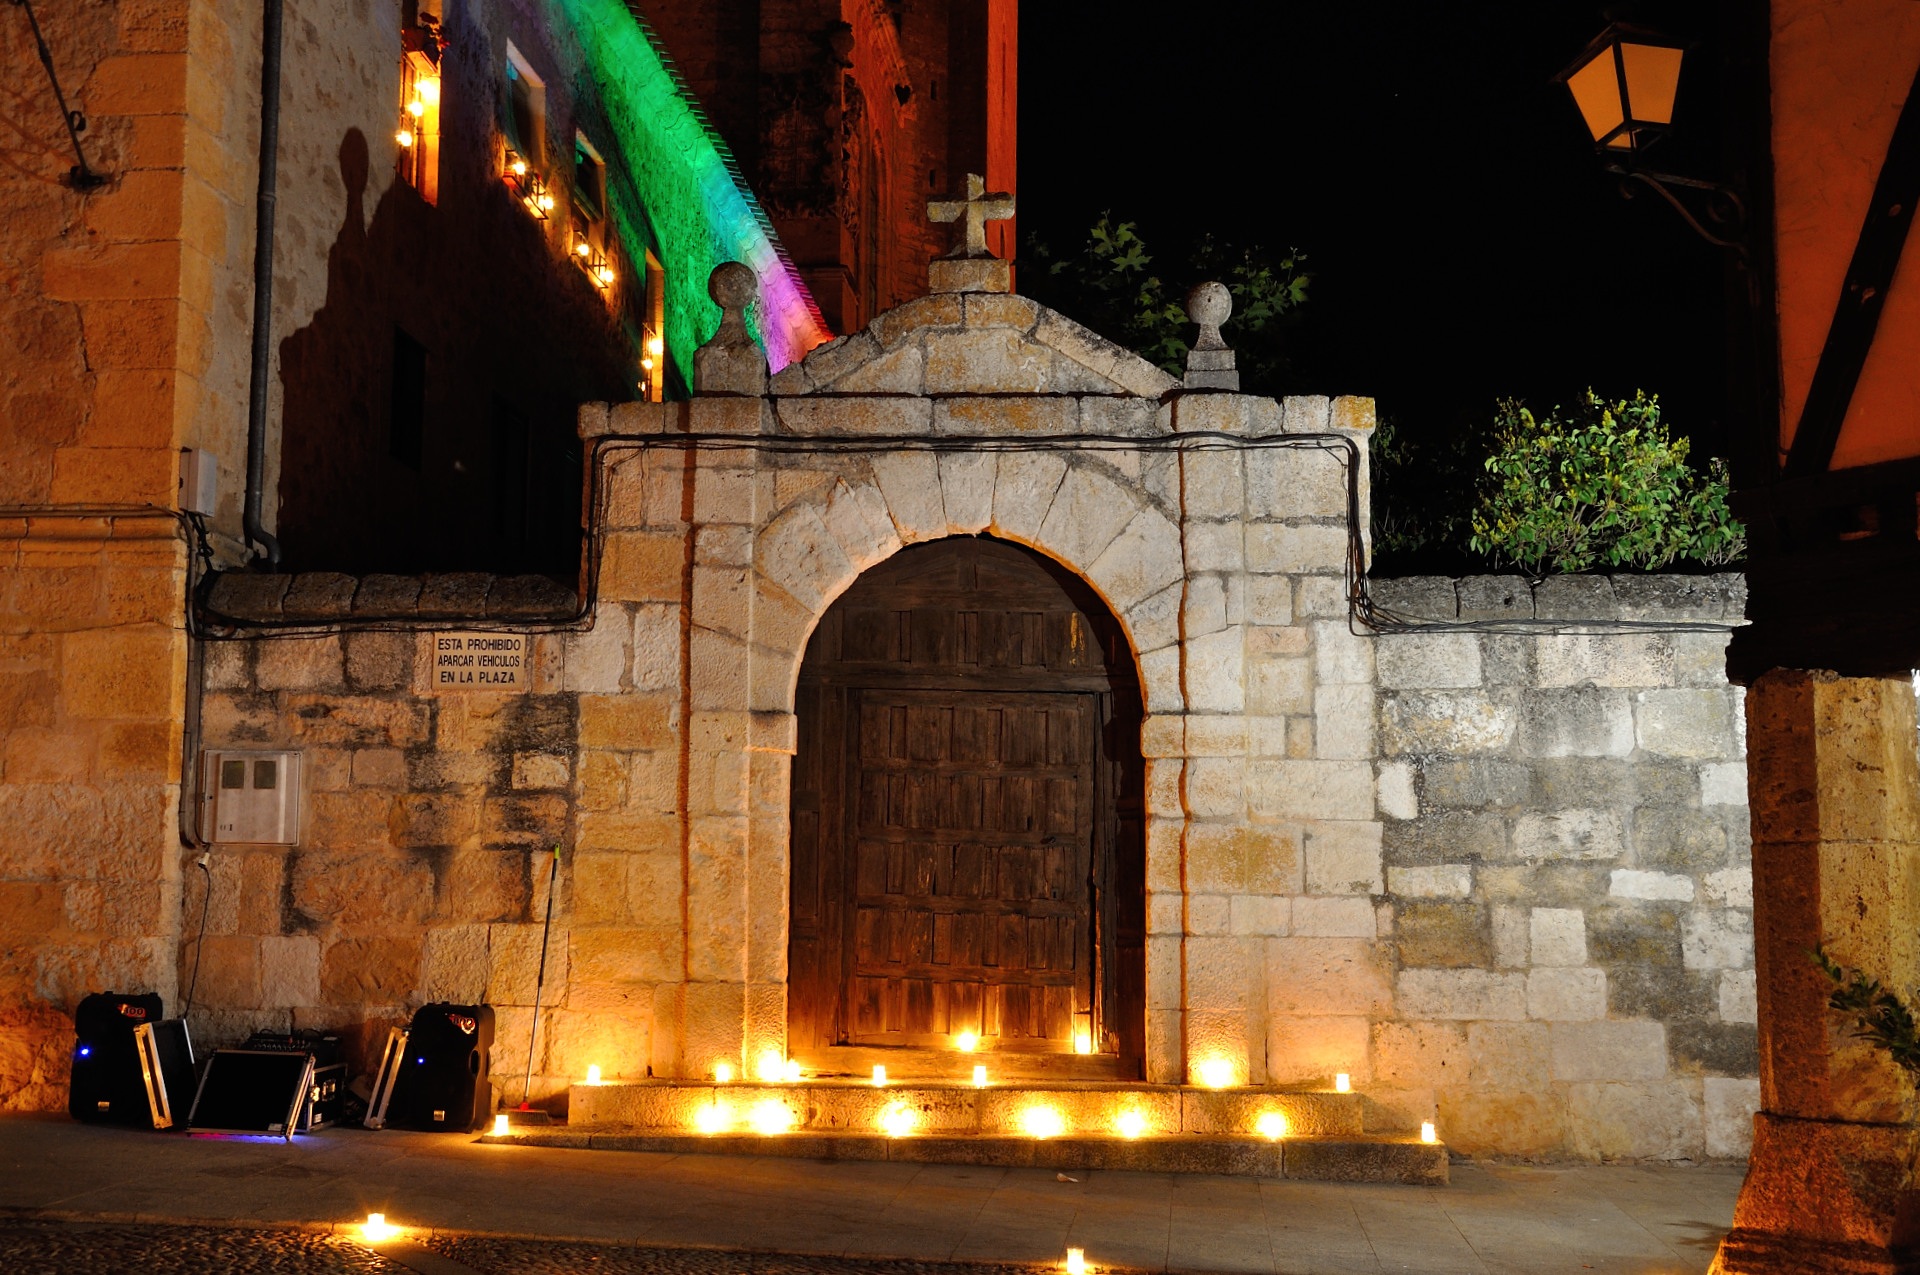
night, arch, filipino, candles, temple, pe aranda